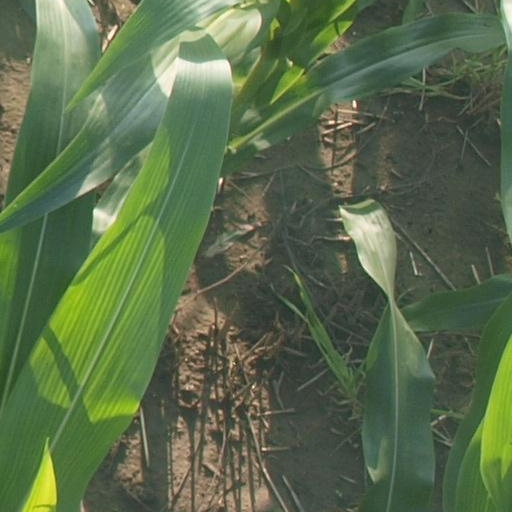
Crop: maize; corn